Bacterial DNA binding protein

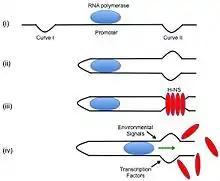
(i) RNA polymerase at the promoter is surrounded by curved DNA. (ii) This curved DNA wraps around the polymerase. (iii) H-NS binds to the curved DNA to lock the RNA polymerase at the promoter and prevents transcription from occurring. (iv) Environmental signals and transcription factors release the DNA bacterial binding protein and allows transcription to proceed.

Initially, bacterial DNA binding proteins were thought to help stabilize bacterial DNA. Currently, many more functions of bacteria DNA binding proteins have been discovered, including the regulation of gene expression by histone-like nucleoid-structuring protein, H-NS.